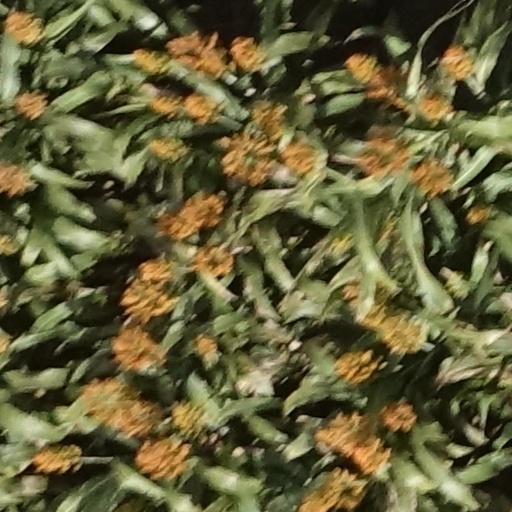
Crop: sorghum